DaVinci Resolve

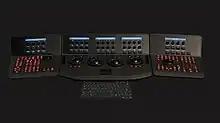
The DaVinci Resolve Advanced Panel (previously known as "Impresario")

DaVinci Resolve 19 was officially announced on April 12, 2024. It added new AI tools, over 100 feature upgrades such as IntelliTrack AI, Ultra NR noise reduction, ColorSlice six vector grading, film look creator FX, multi source editing, new multipoly rotoscoping tools, new Fairlight AI audio panning to video, ducker track FX and ambisonic surround sound plus new features in Blackmagic Cloud for large customers.